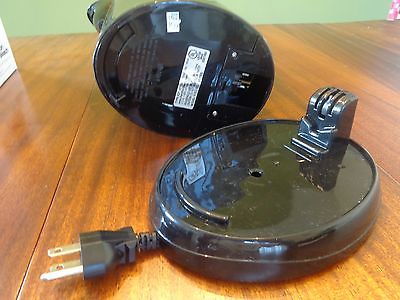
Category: kettle